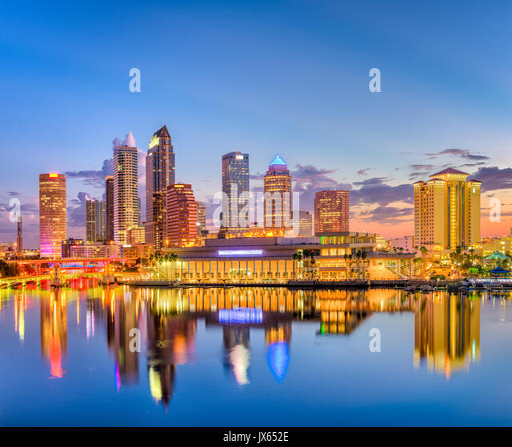
downtown skyline on the bay